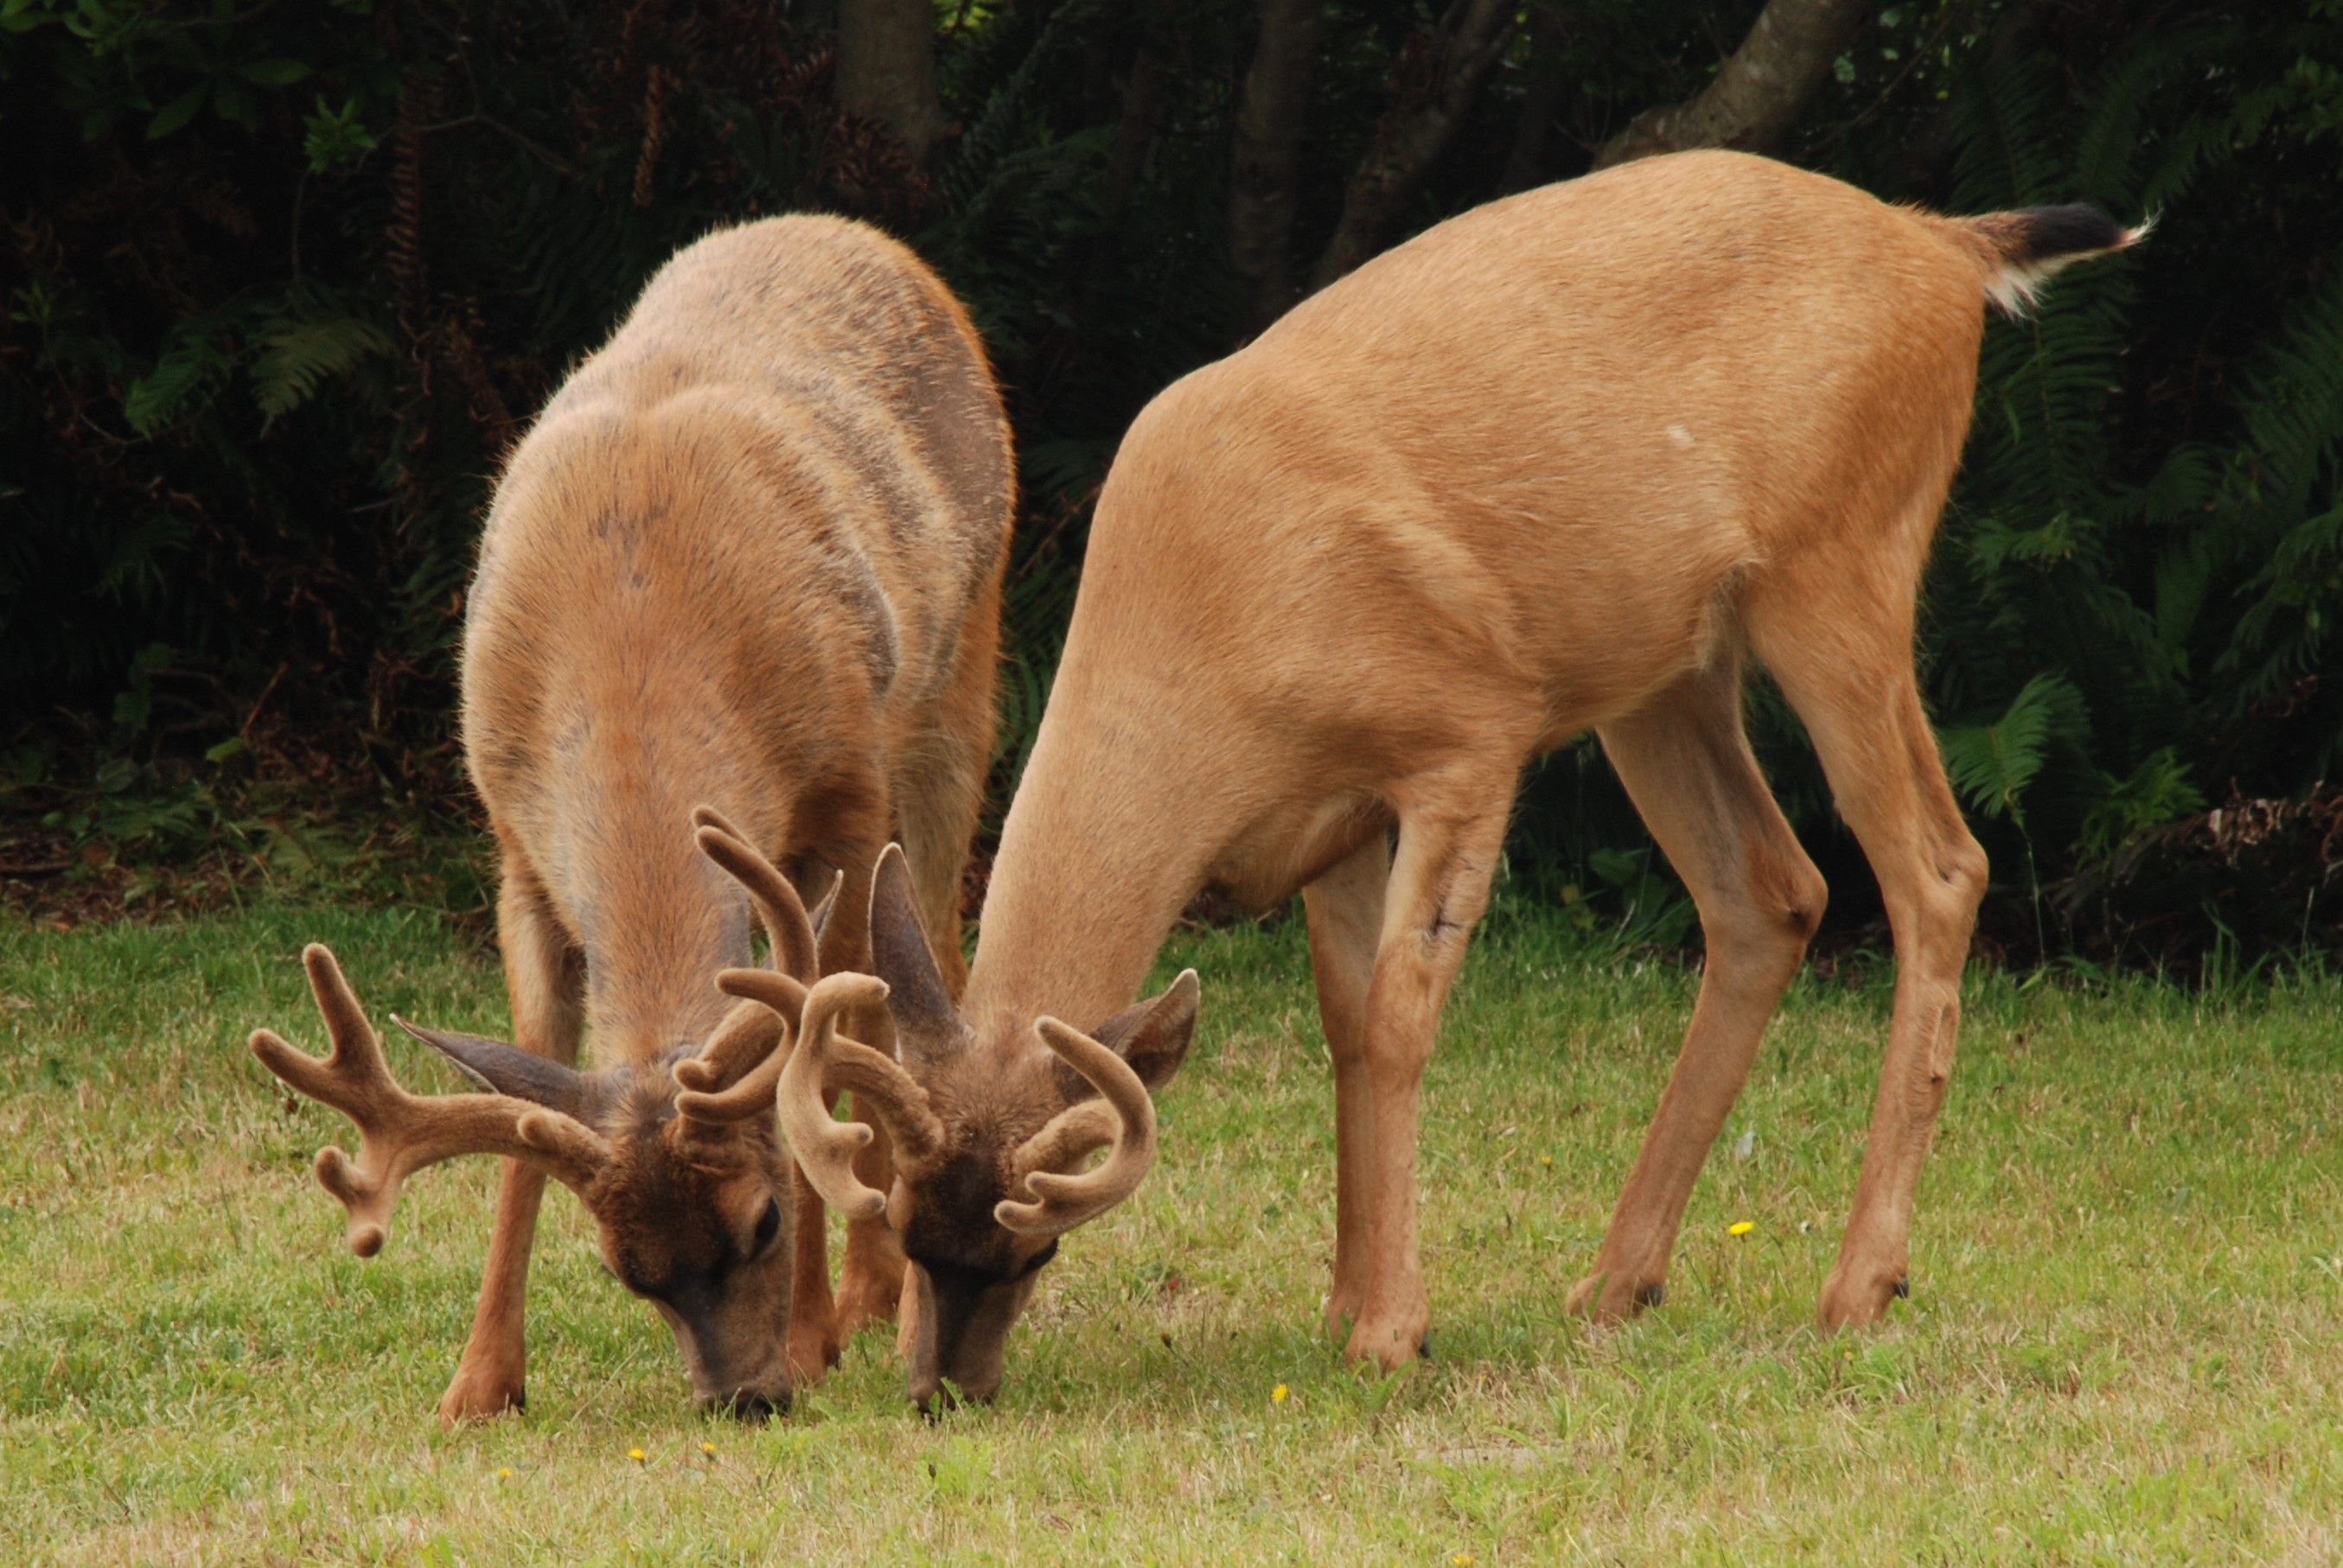
nature, wildlife, deer, horn, herd, grazing, mammal, fauna, vertebrate, antlers, elk, north america, washington state, white tailed deer, barbary sheep